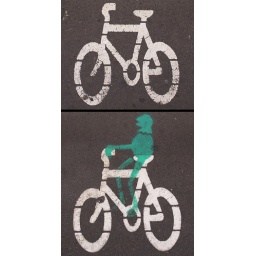
Seen on the ground by a bike rack on the footpath along King Street, Newtown in Sydney.